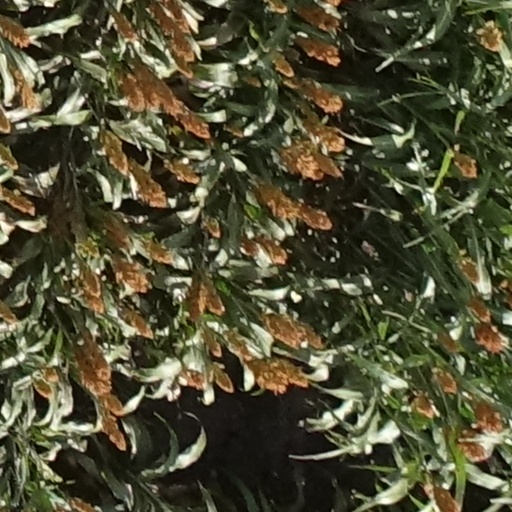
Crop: sorghum